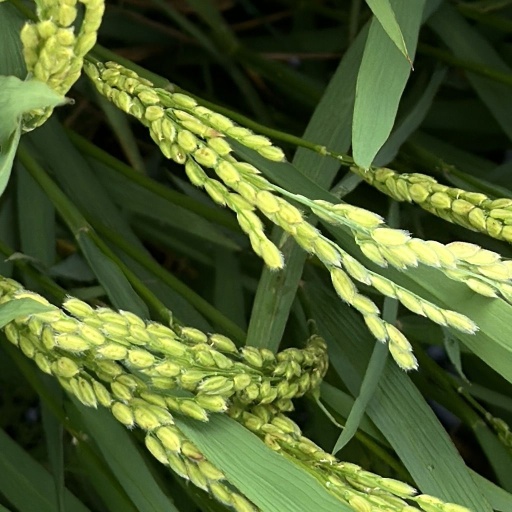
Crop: rice